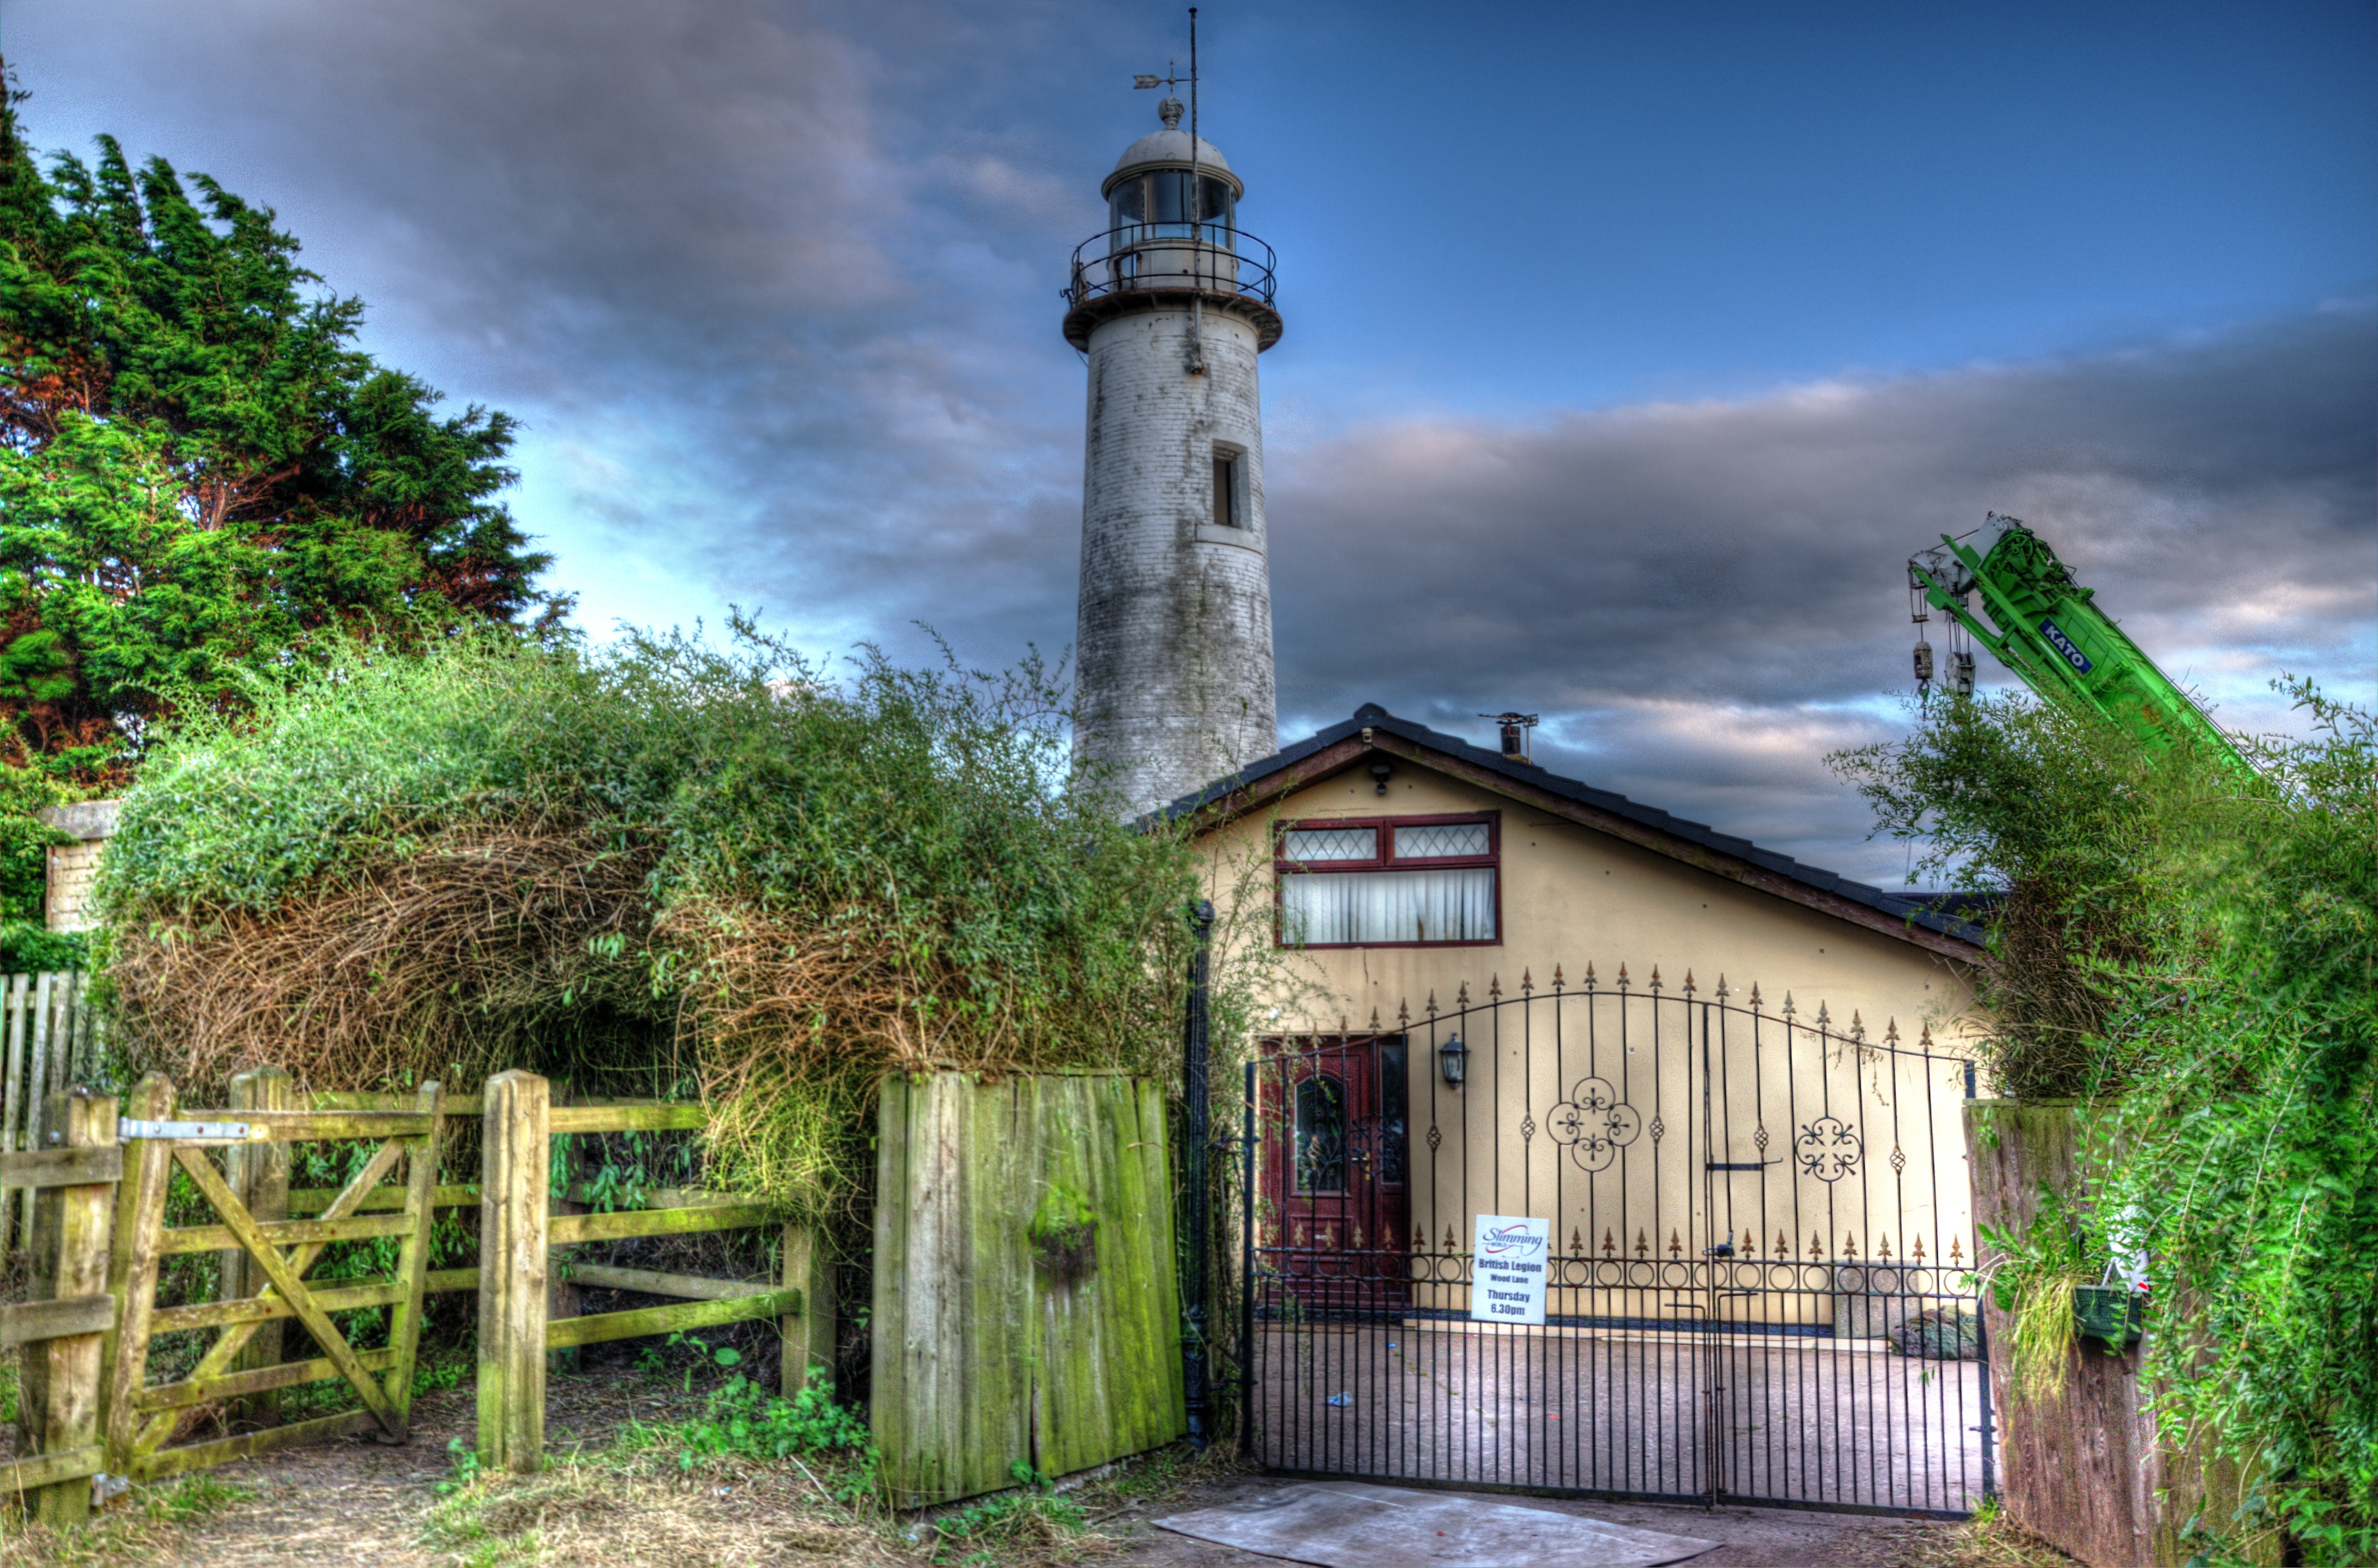
lighthouse, sky, house, building, coastal, beam, tower, cottage, harbor, property, beacon, signal, navigate, seashore, england, cheshire, clouds, nautical, marine, safety, navigation, estate, maritime, real estate, guidance, hale